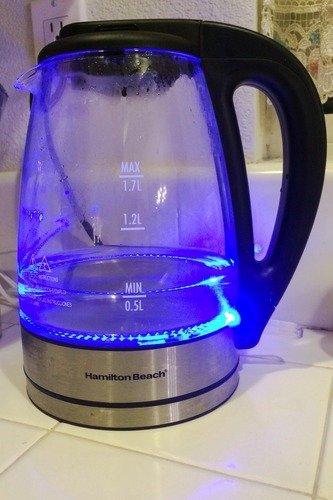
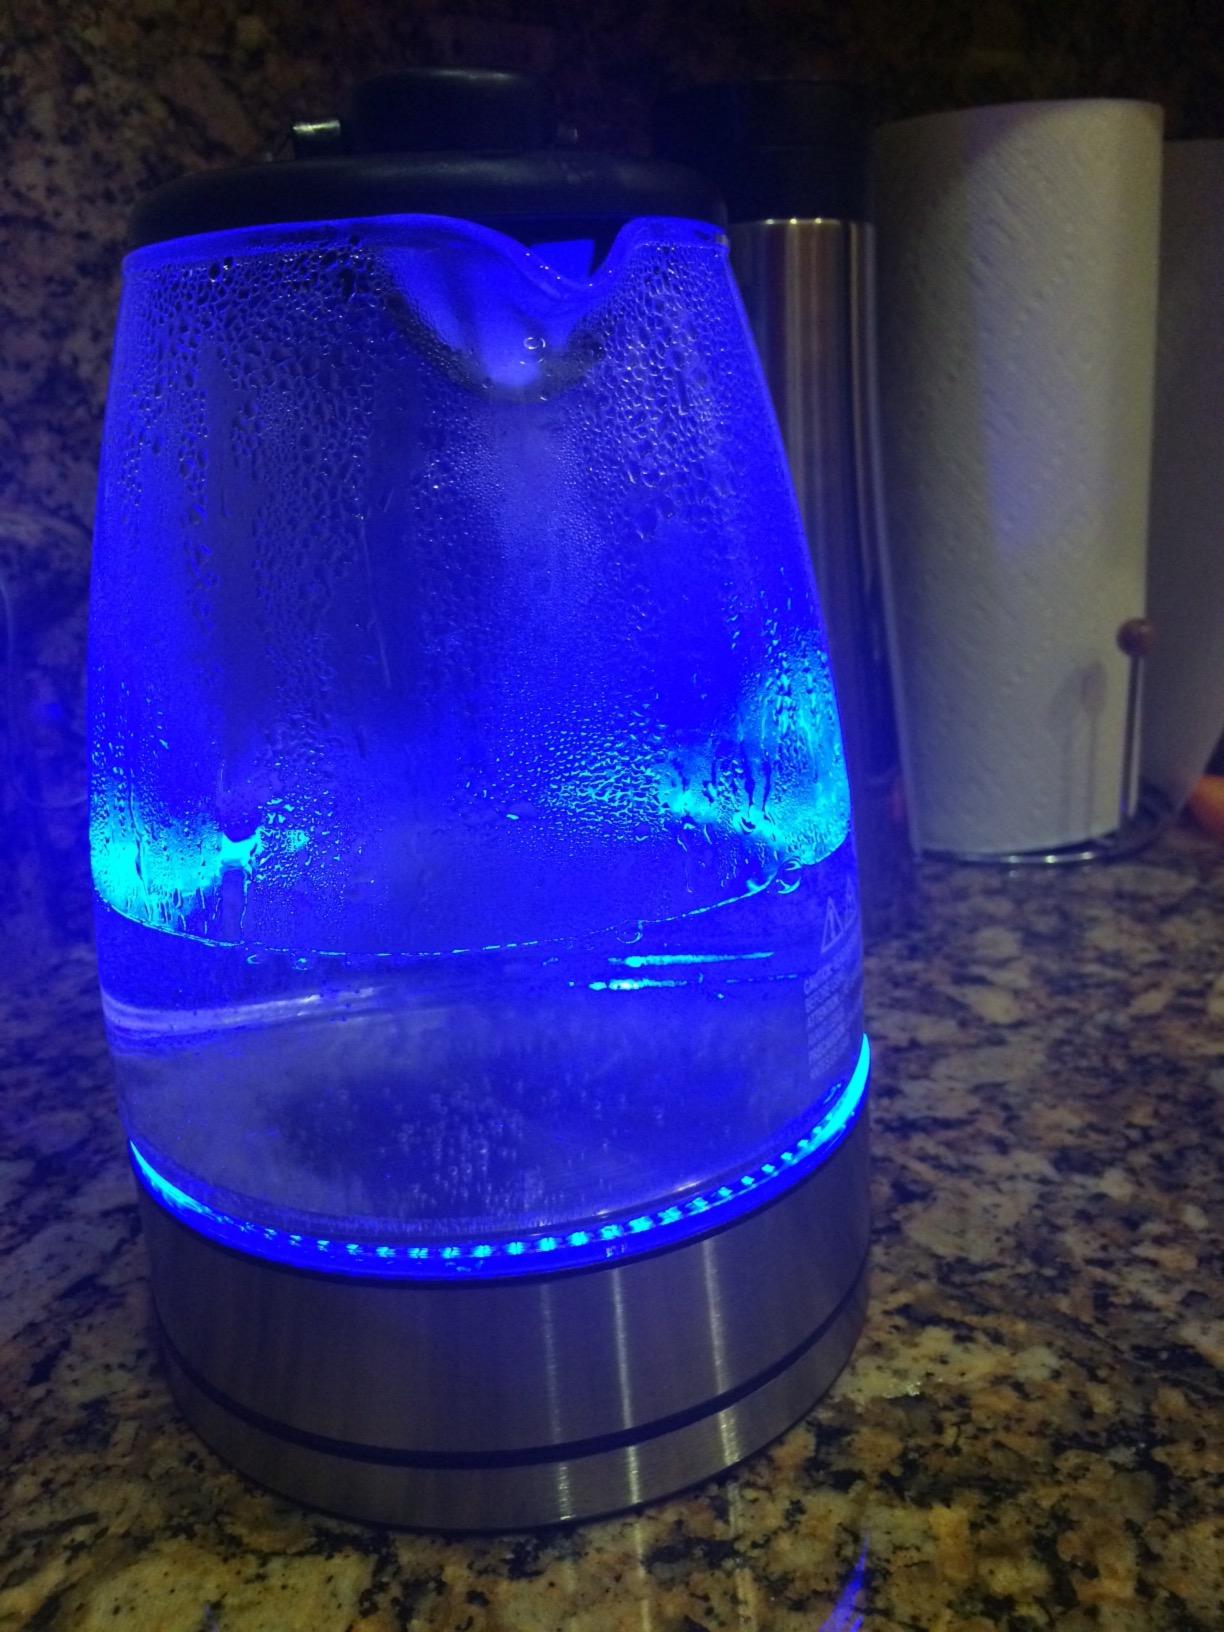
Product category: items_kettle
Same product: yes